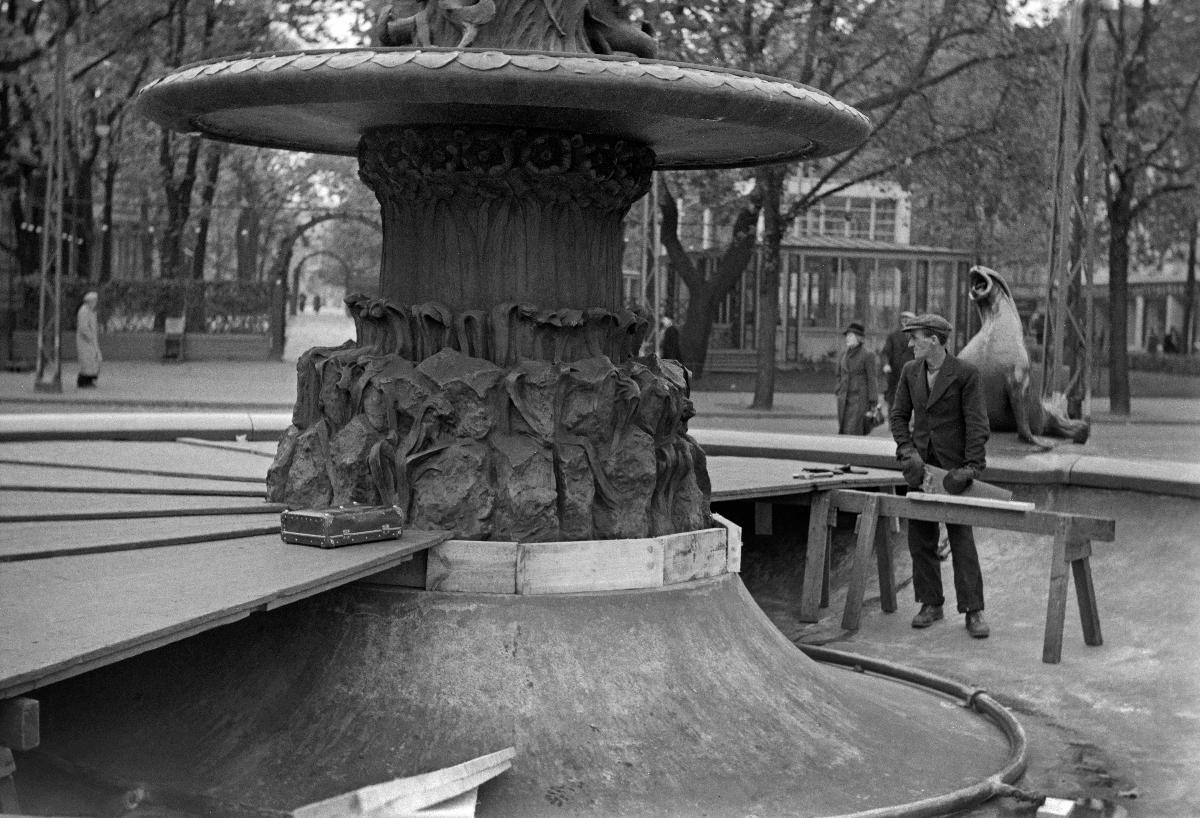
Havis Amanda
Havis Amanda
sisällön kuvaus: Suihkulähde Havis Amanda suojataan talvea varten Helsingissä lokakuussa 1940. sisällön kuvaus: Fontänen Havis Amanda skyddas inför vintern i Helsingfors oktober 1940. content description: Fountain Havis Amanda is protected before winter in Helsinki October 1940.
Kuvaaja: Sundström, Hugo, kuvaaja
Vuosi: 1940
Paikka: Suomi, Uusimaa, Helsinki
Aiheet: HBL; suihkukaivot; veistokset; julkinen taide; fountains; sculptures (works of art); public art; art; sculpture; fontäner; skulpturer; offentlig konst; konst; skulptur; springbrunnar